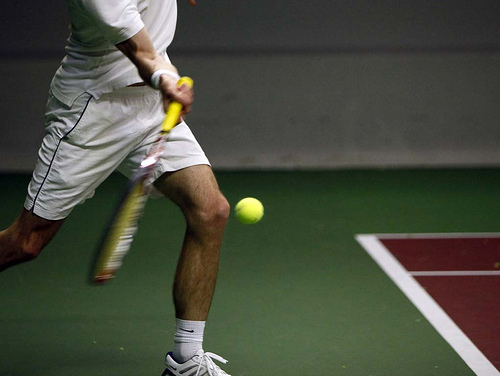
một nam vận động viên tennis đang bước tới trước để đánh bóng